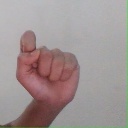
अक्षर: घ